Roque Rodrigues

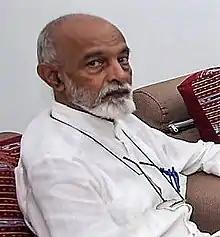
Roque Félix Rodrigues in 2020

Roque Félix Rodrigues (born 1949) is a former East Timorese defense-minister who had to resign due to the 2006 East Timorese crisis. On 2 October 2006, the United Nations Independent Special Commission of Inquiry found that he, along with Interior Minister Rogerio Lobato and Defence Force Chief Taur Matan Ruak, acted illegally in transferring weapons to civilians during the crisis. His later role as a security consultant for José Ramos-Horta caused controversy and ultimately his dismissal.